Claude Dechales

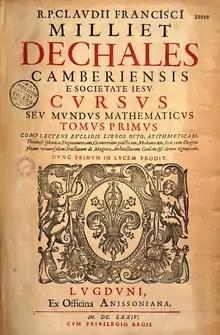

Born in Chambéry, Savoy, Claude Dechales (De Challes) was the son of Hector Milliet de Challes (1568–1642), first president of Sovereign Senate of Savoy.